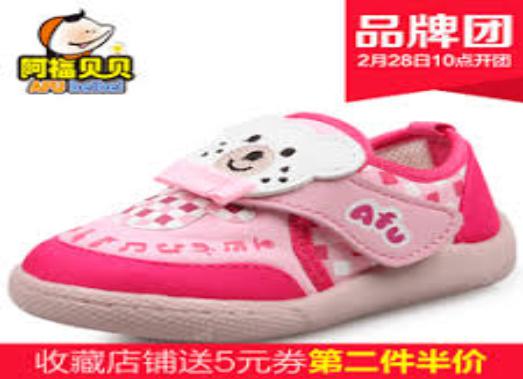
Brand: AFuBeiBei
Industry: Clothes